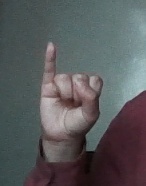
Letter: meem